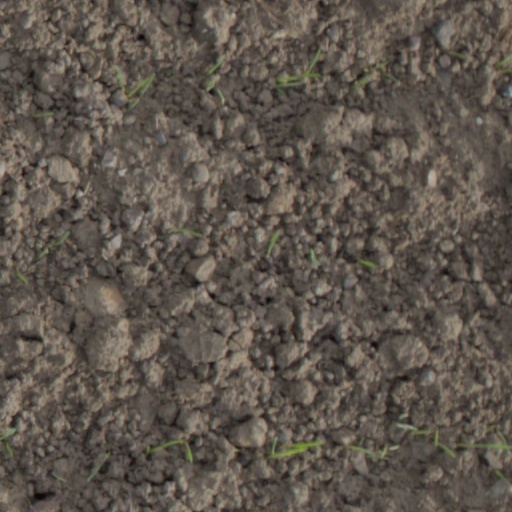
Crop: wheat